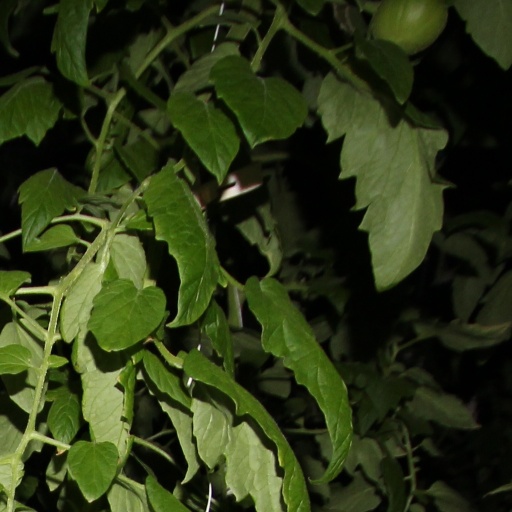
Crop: tomato